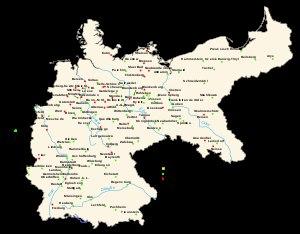
Un prisonnier de guerre est un combattant qui est emprisonné par une puissance ennemie en temps de guerre. Sa détention vise à le conserver hors de combat, elle n'a aucun caractère pénal ou répressif, ce qui le distingue du prisonnier de droit commun.